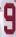
Number: 9